Eta Carinae

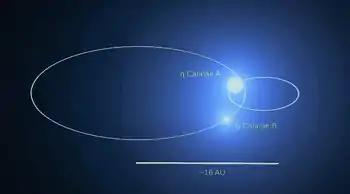
Eta Carinae orbit

The binary nature of η Carinae is clearly established, although the components have not been directly observed and cannot even be clearly resolved spectroscopically due to scattering and re-excitation in the surrounding nebulosity. Periodic photometric and spectroscopic variations prompted the search for a companion, and modelling of the colliding winds and partial "eclipses" of some spectroscopic features have constrained the possible orbits.